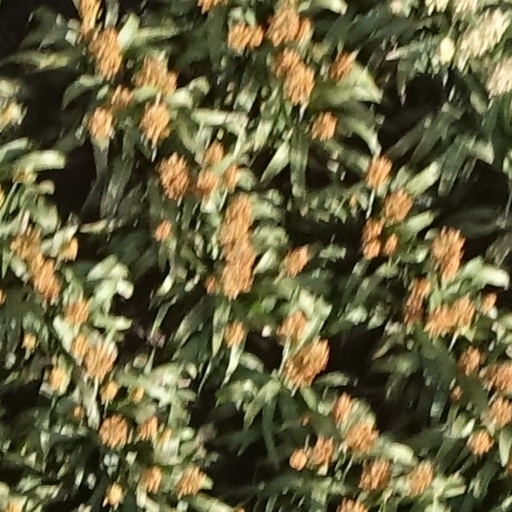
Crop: sorghum